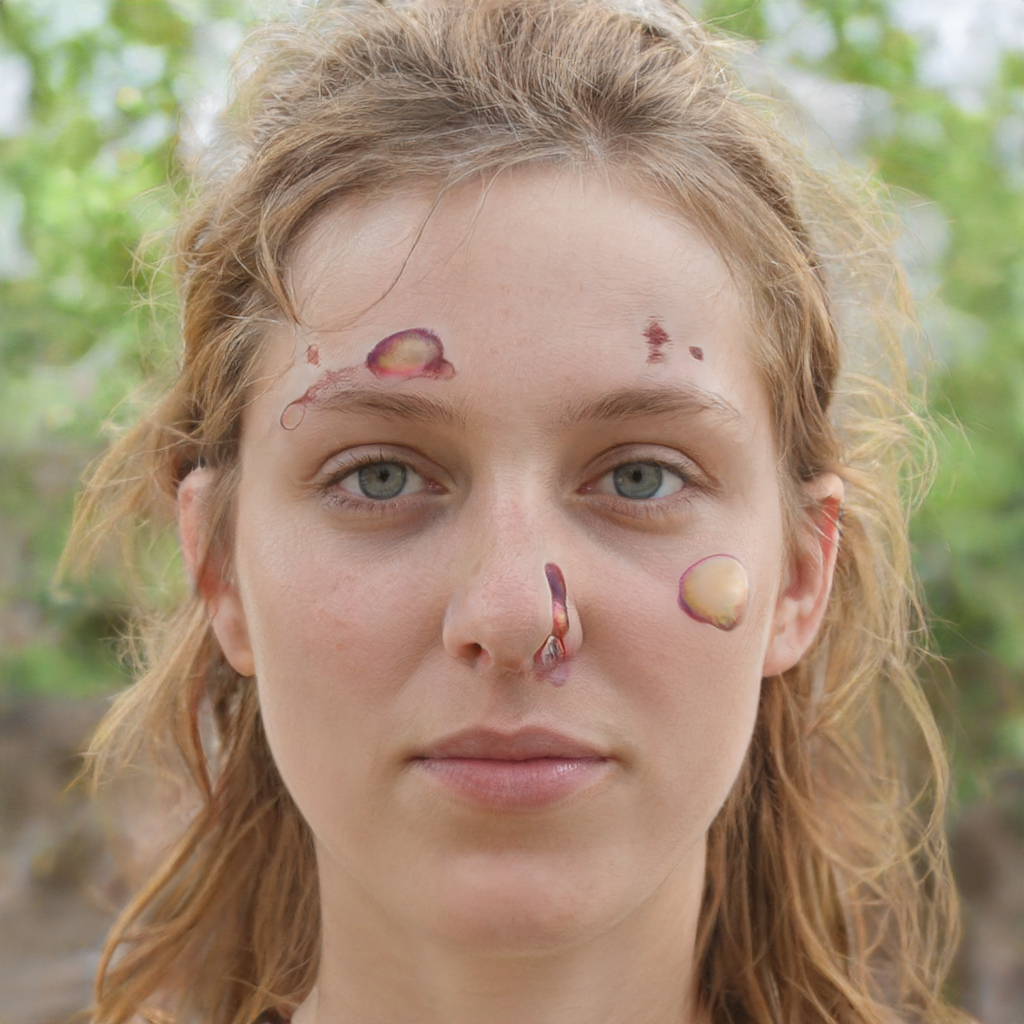
Label: Colored